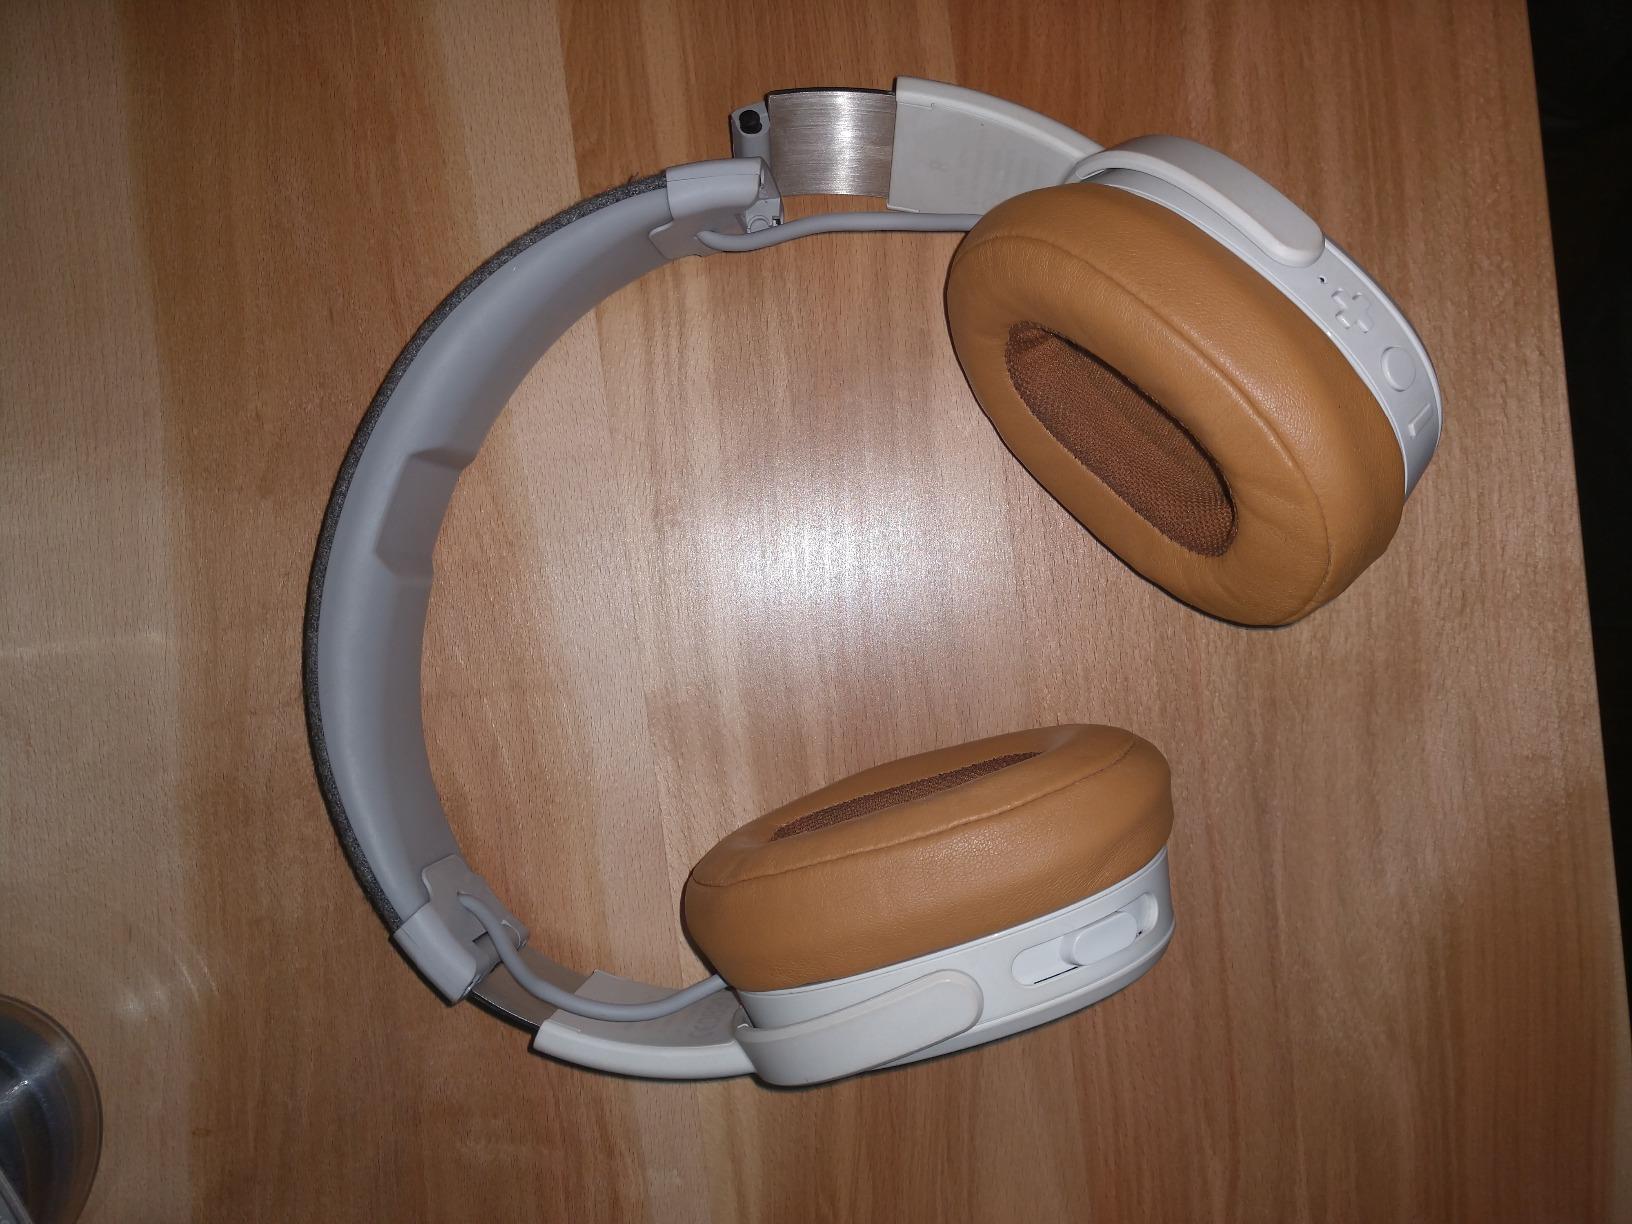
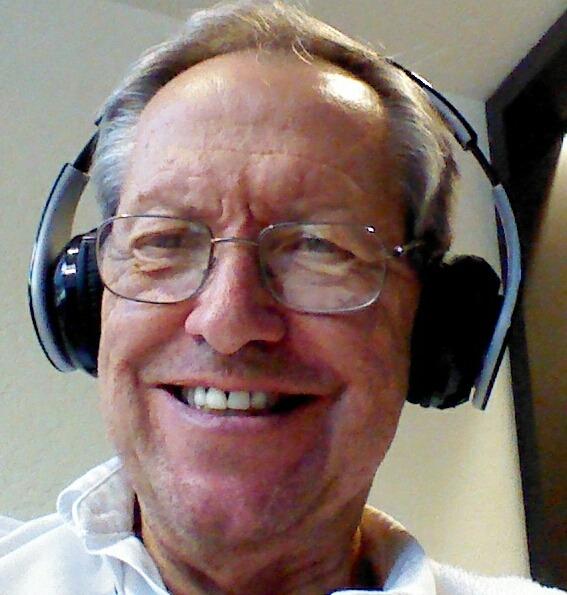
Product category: headphones
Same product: no